Pagliacci

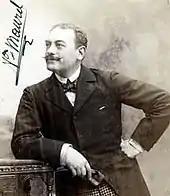
French baritone Victor Maurel, creator of the role of Tonio

During the orchestral introduction, Tonio, dressed as his commedia dell'arte character Taddeo, pokes his head through the curtain, advances, and addresses the audience. ("Si può?... Si può?... Signore! Signori! ... Un nido di memorie"). He reminds the audience that actors have feelings too, and that the show is about real people. Tonio returns behind the curtain, which then rises for the main action.